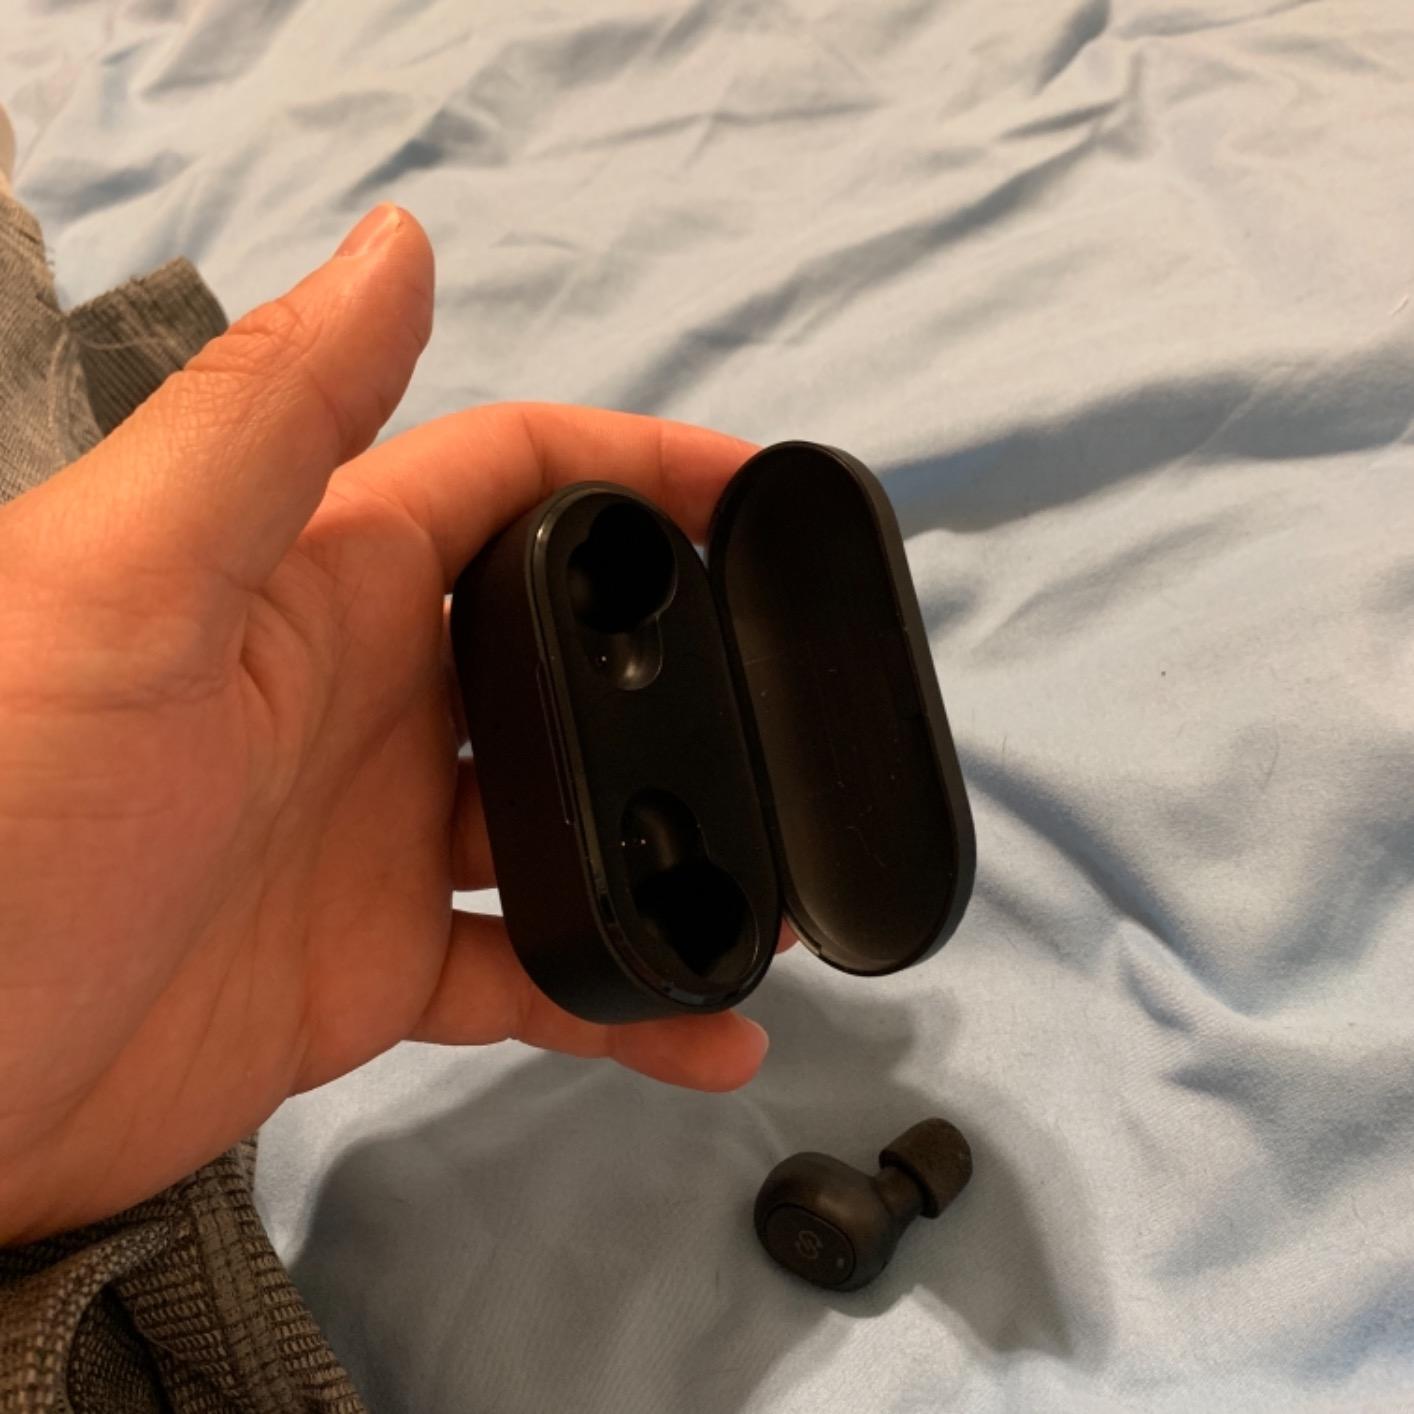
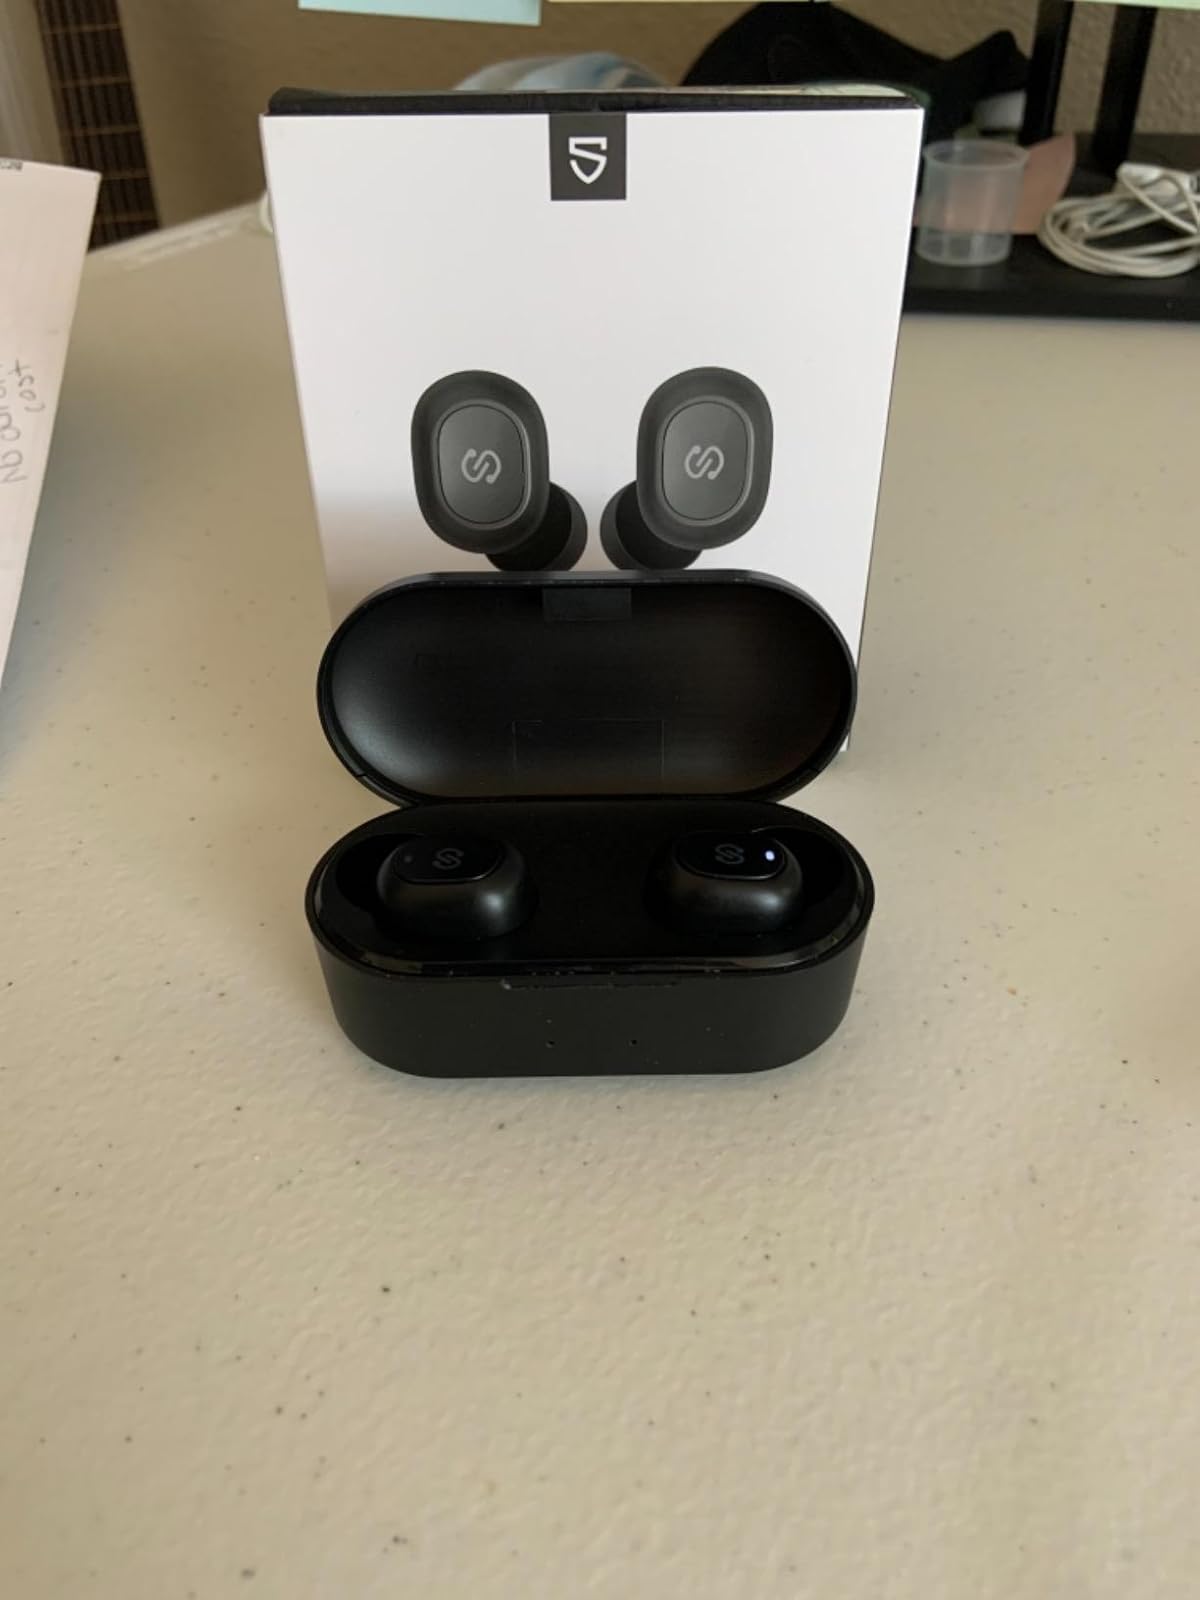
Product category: earbuds
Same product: yes